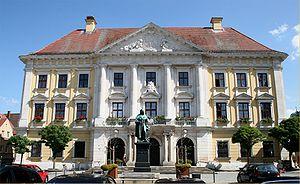
Lauingen (Donau) est une ville allemande de Bavière située dans l'arrondissement de Dillingen, dans le district de Souabe.